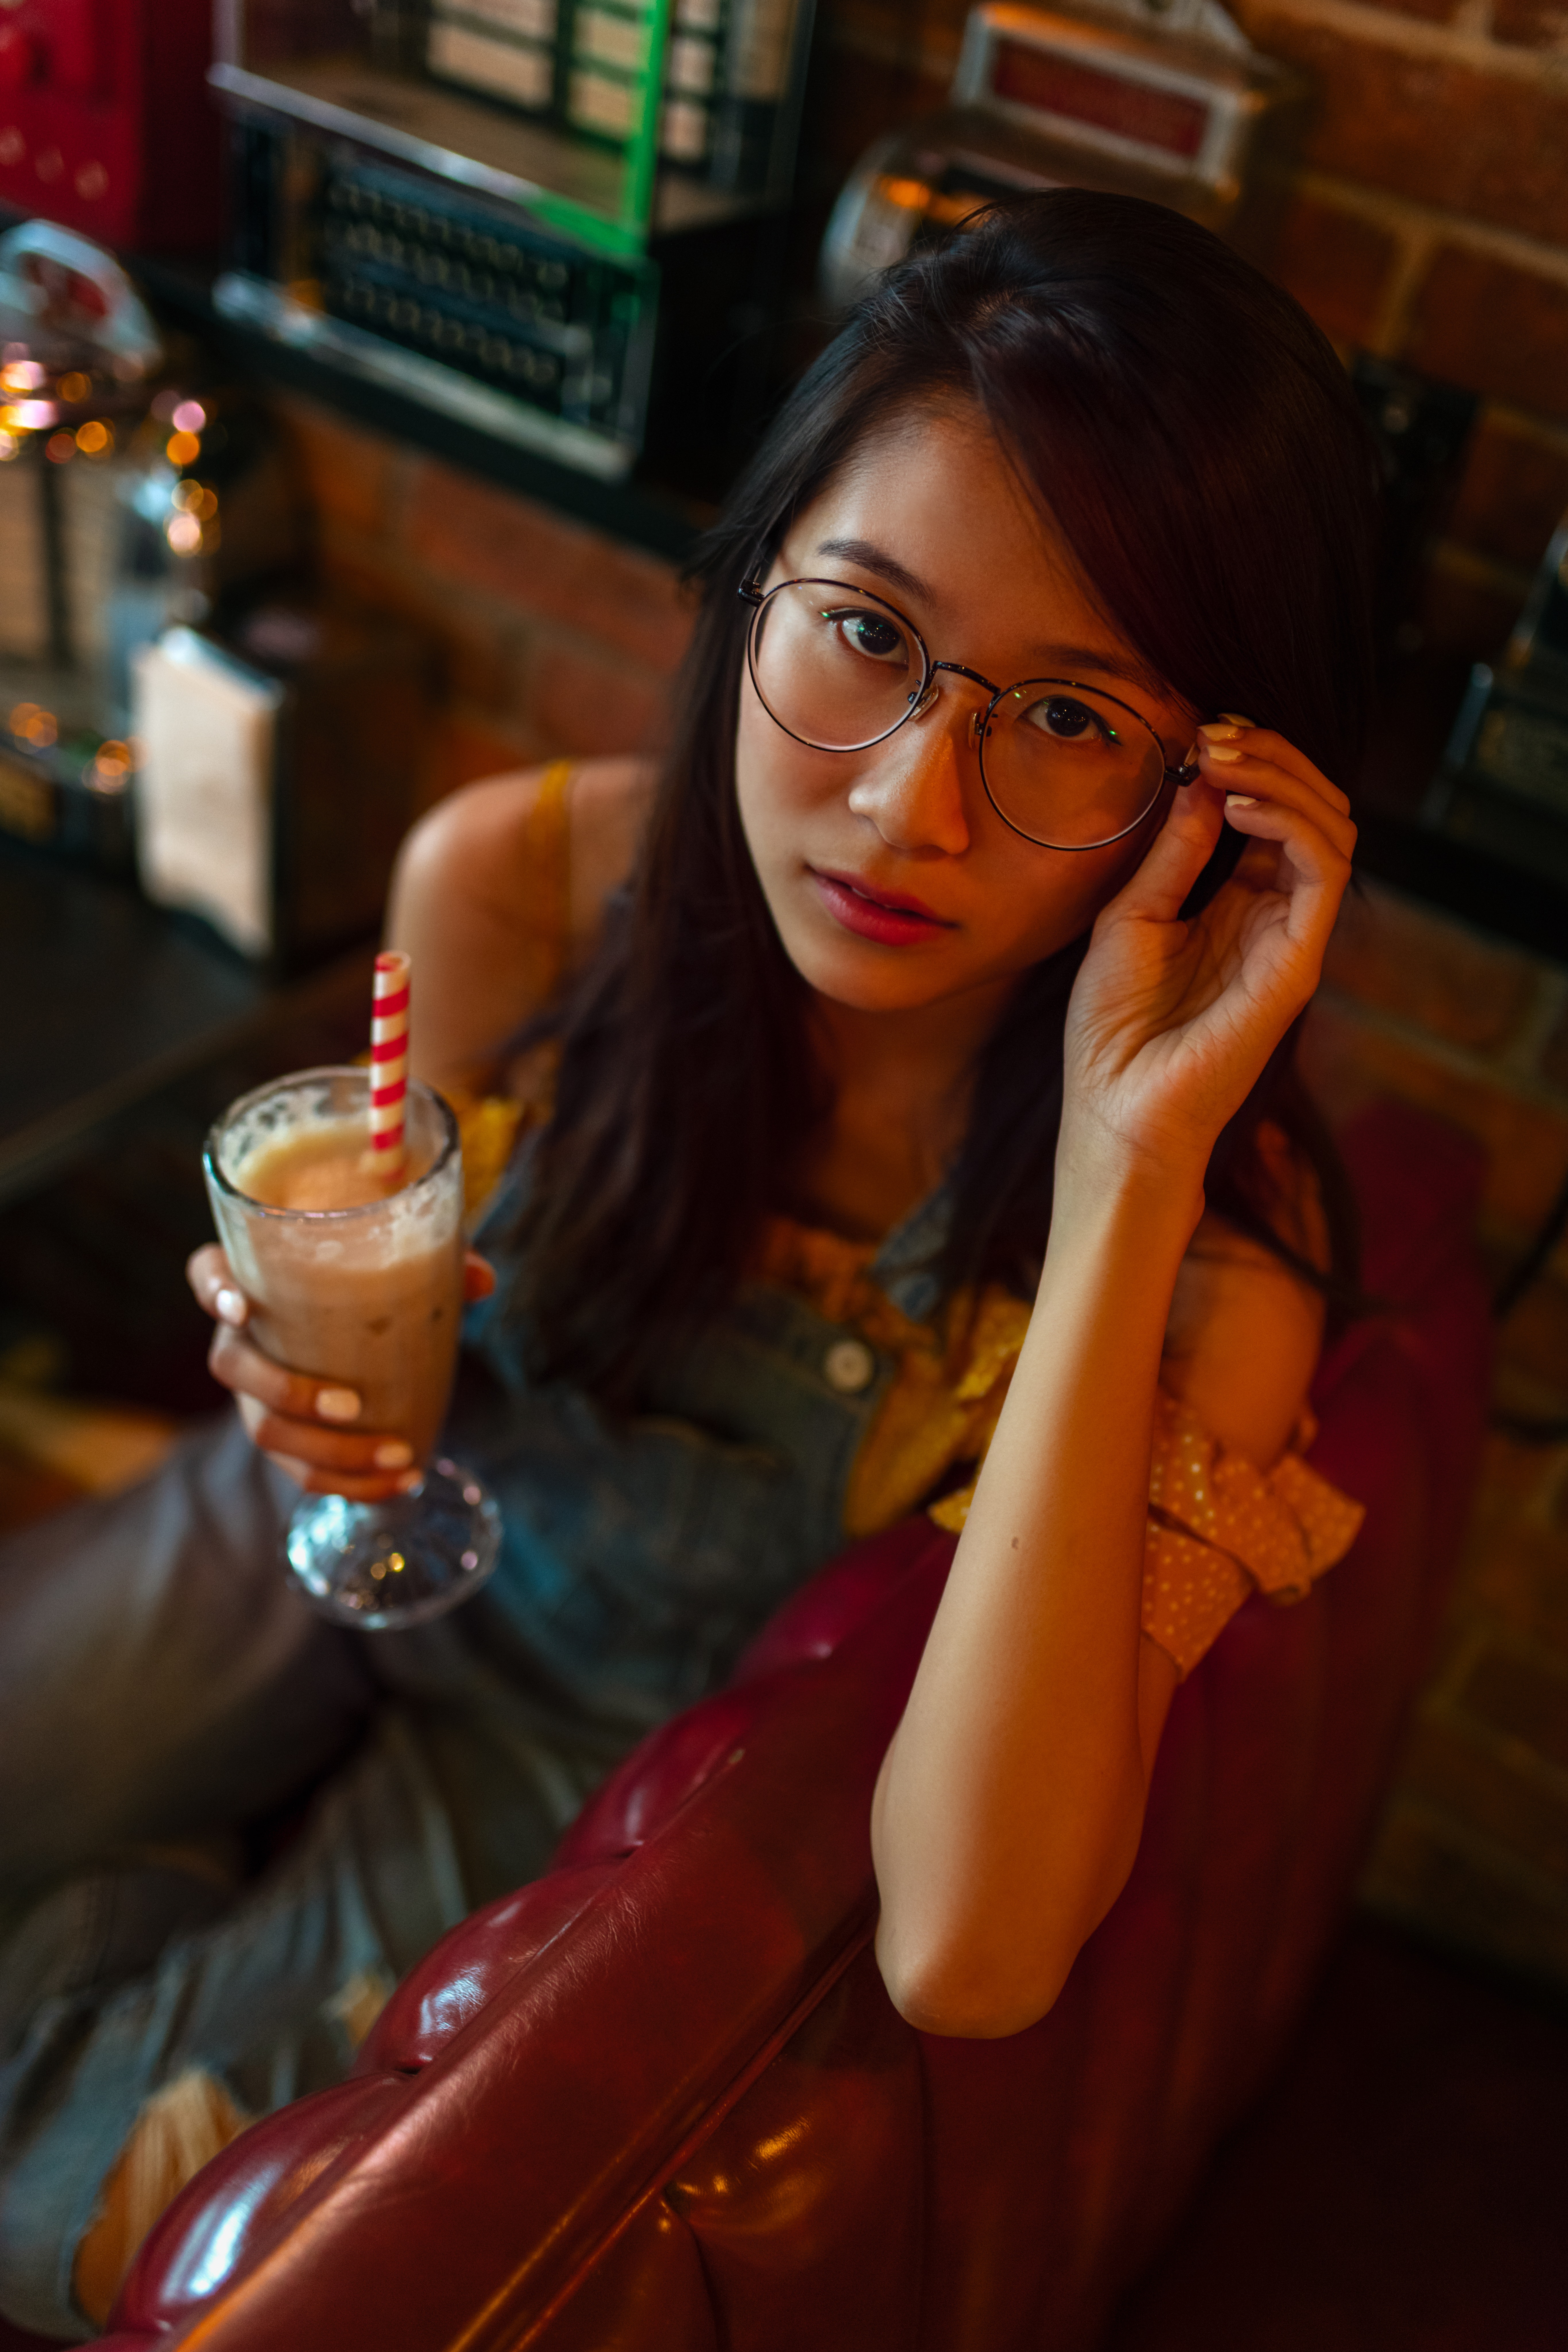
glasses, eyewear, fun, drink, smile, long hair, sitting, bar, vacation, finger, vision care, sunglasses, brown hair, beer, distilled beverage, alcohol, restaurant, cocktail, party, food